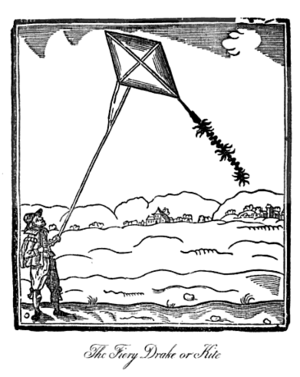
Luftfartens historie / Primitive begyndelser / Drager
Træsnits print af en drage fra John Bate's bog i 1635, "The Mysteryes of Nature and Art".
Luftfartens historie er blevet udviklet gennem mere end to tusind år fra de første drager og forsøg på at hoppe ud fra et tårn, til supersoniske og hypersoniske fly.